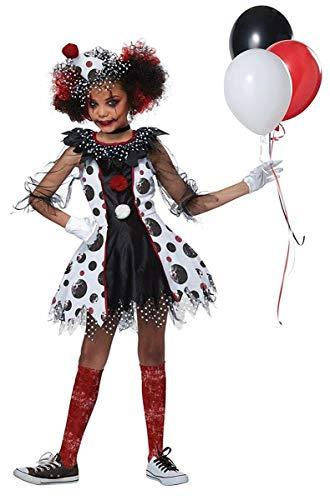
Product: Creepy Clown Costume for Kids
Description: Plastic headband included for hat.
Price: $27.92 - $59.88